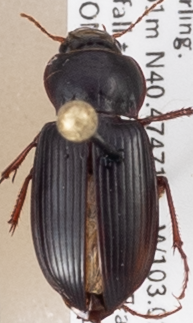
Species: Amara carinata
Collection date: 2018-09-20
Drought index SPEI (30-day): -0.9
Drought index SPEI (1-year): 0.86
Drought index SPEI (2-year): -0.128